Yakov Dzhugashvili

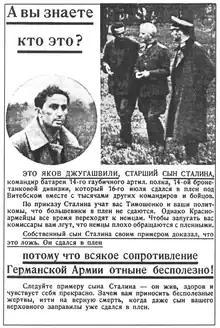
German 1941 propaganda saying: "This is Yakov Dzhugashvili, Stalin's son and artillery officer... who on 16 July has surrendered near Vitebsk, together with thousands of other soldiers and officers... Follow his example – he is alive and well, and feels great... Why do you fight to the death when even the son of your leader has surrendered?"

The Germans intended to use Dzhugashvili in their propaganda against the Soviets. He was pictured on leaflets dropped over Soviet soldiers, shown smiling with his captors. The back of the leaflet was part of a letter he wrote to Stalin shortly after his capture: "Dear Father! I have been taken prisoner. I am in good health. I will soon be sent to a camp for officers in Germany. I am being treated well. I wish you good health! Greetings to everyone. Yasha." The Soviet Union responded in kind via propaganda: "Krasnaya Zvezda" ("Red Star"), the official newspaper of the Red Army, announced on 15 August 1941 that Dzhugashvili would be awarded the Order of the Red Banner for his actions during the Battle of Smolensk. He was subsequently moved to a guarded villa in Berlin, where Joseph Goebbels, the Nazi Propaganda Minister, hoped to use him on Russian-language radio broadcasts. When that failed to materialise, Dzhugashvili was moved to Oflag XC Lubeck then to Sachsenhausen concentration camp.